Answer in natural language. Considering the relative positions, is abstract painting in a black frame (highlighted by a green box) above or below black fabric cylindrical laundry hamper with handles (highlighted by a red box)? Choose between the following options: above or below
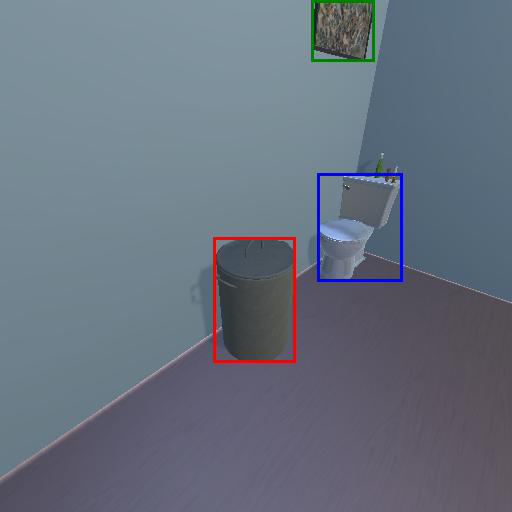
<answer>above</answer>